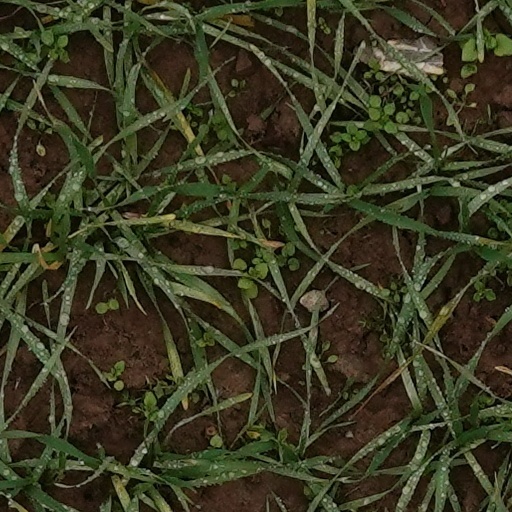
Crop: wheat